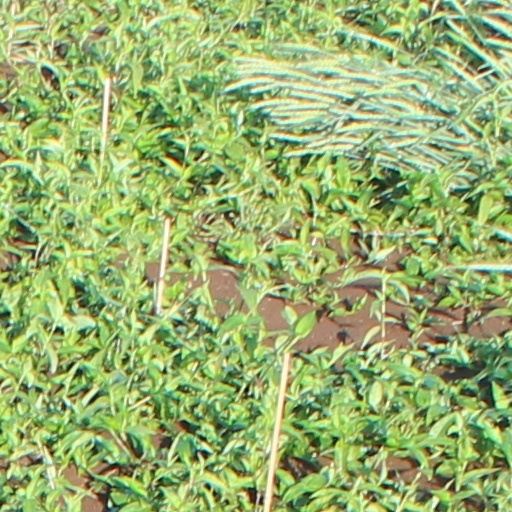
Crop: wheat